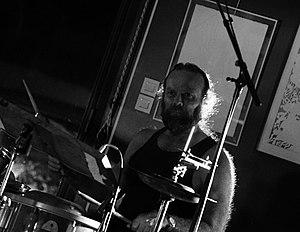
cf. le titre.
Thor Harris est un percussionniste né le 7 février 1965 au Texas. Il fut membre de Swans de 2010 à 2016.